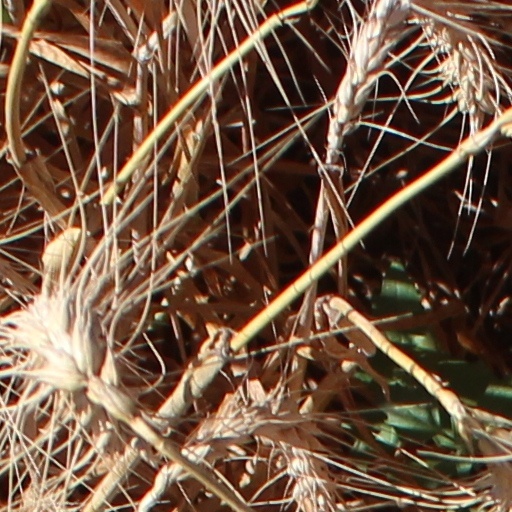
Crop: wheat